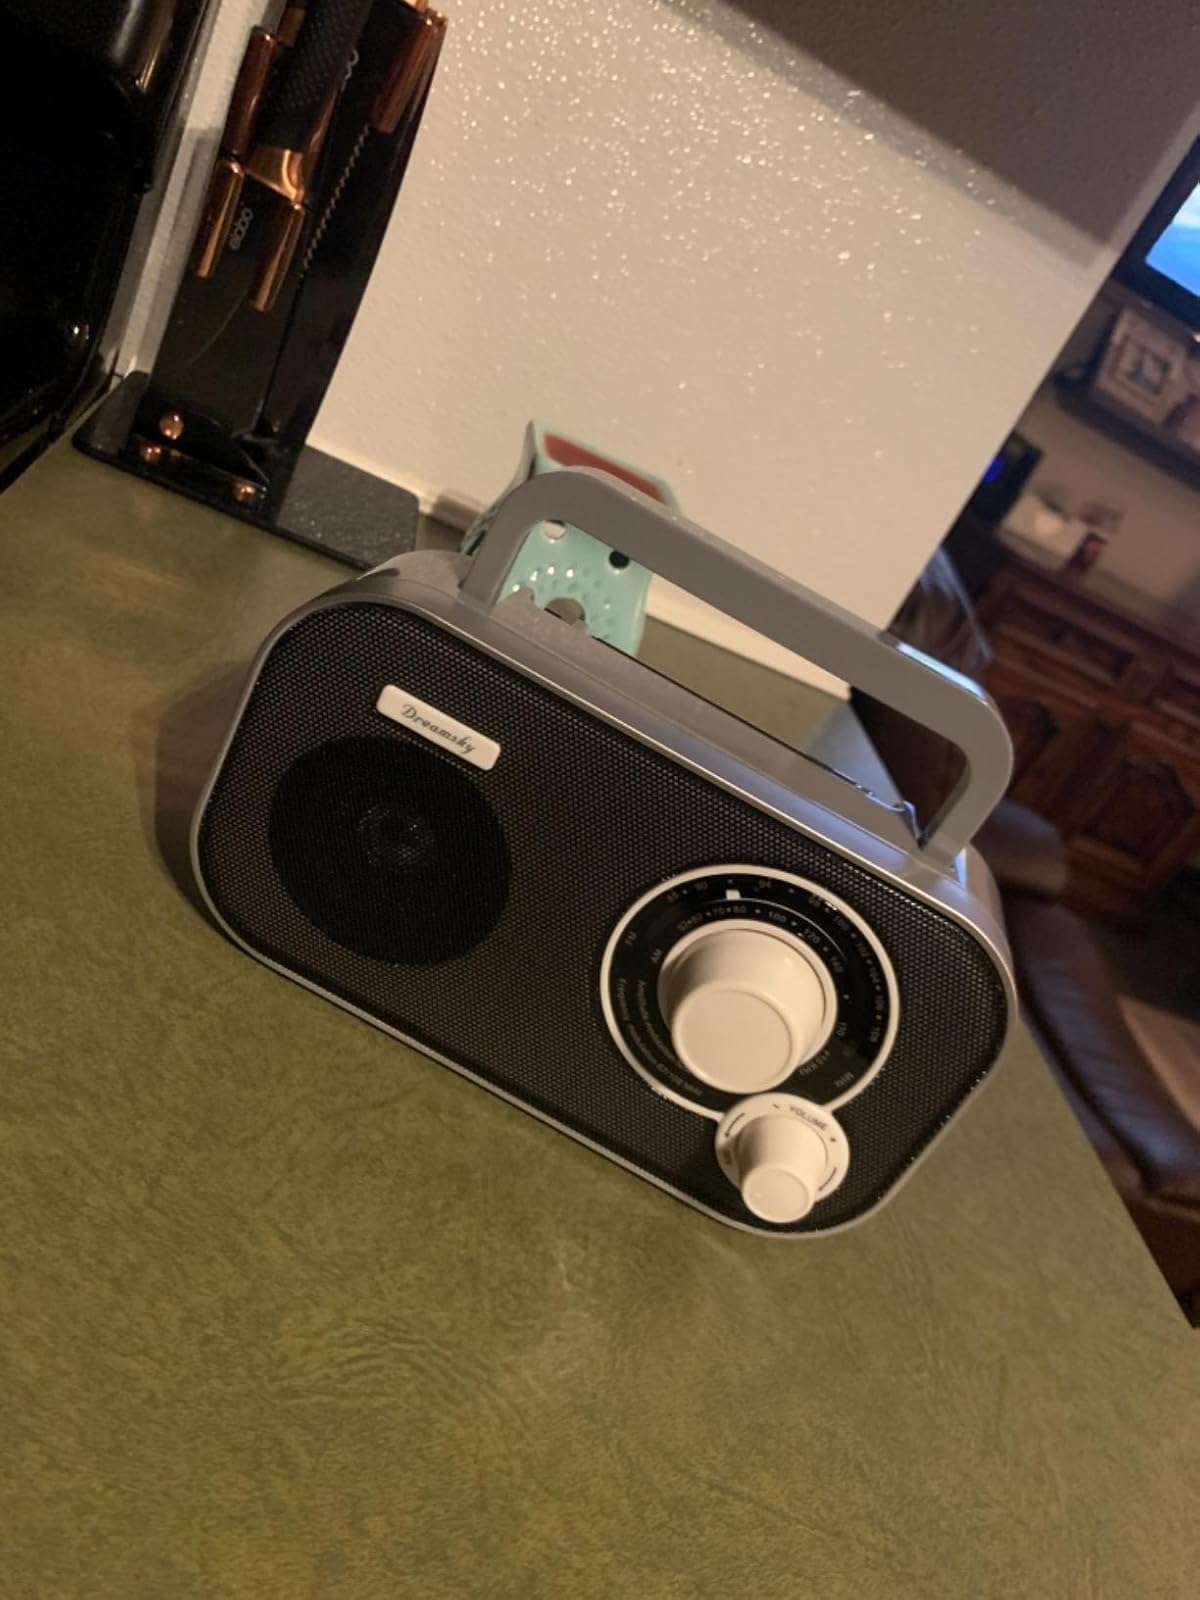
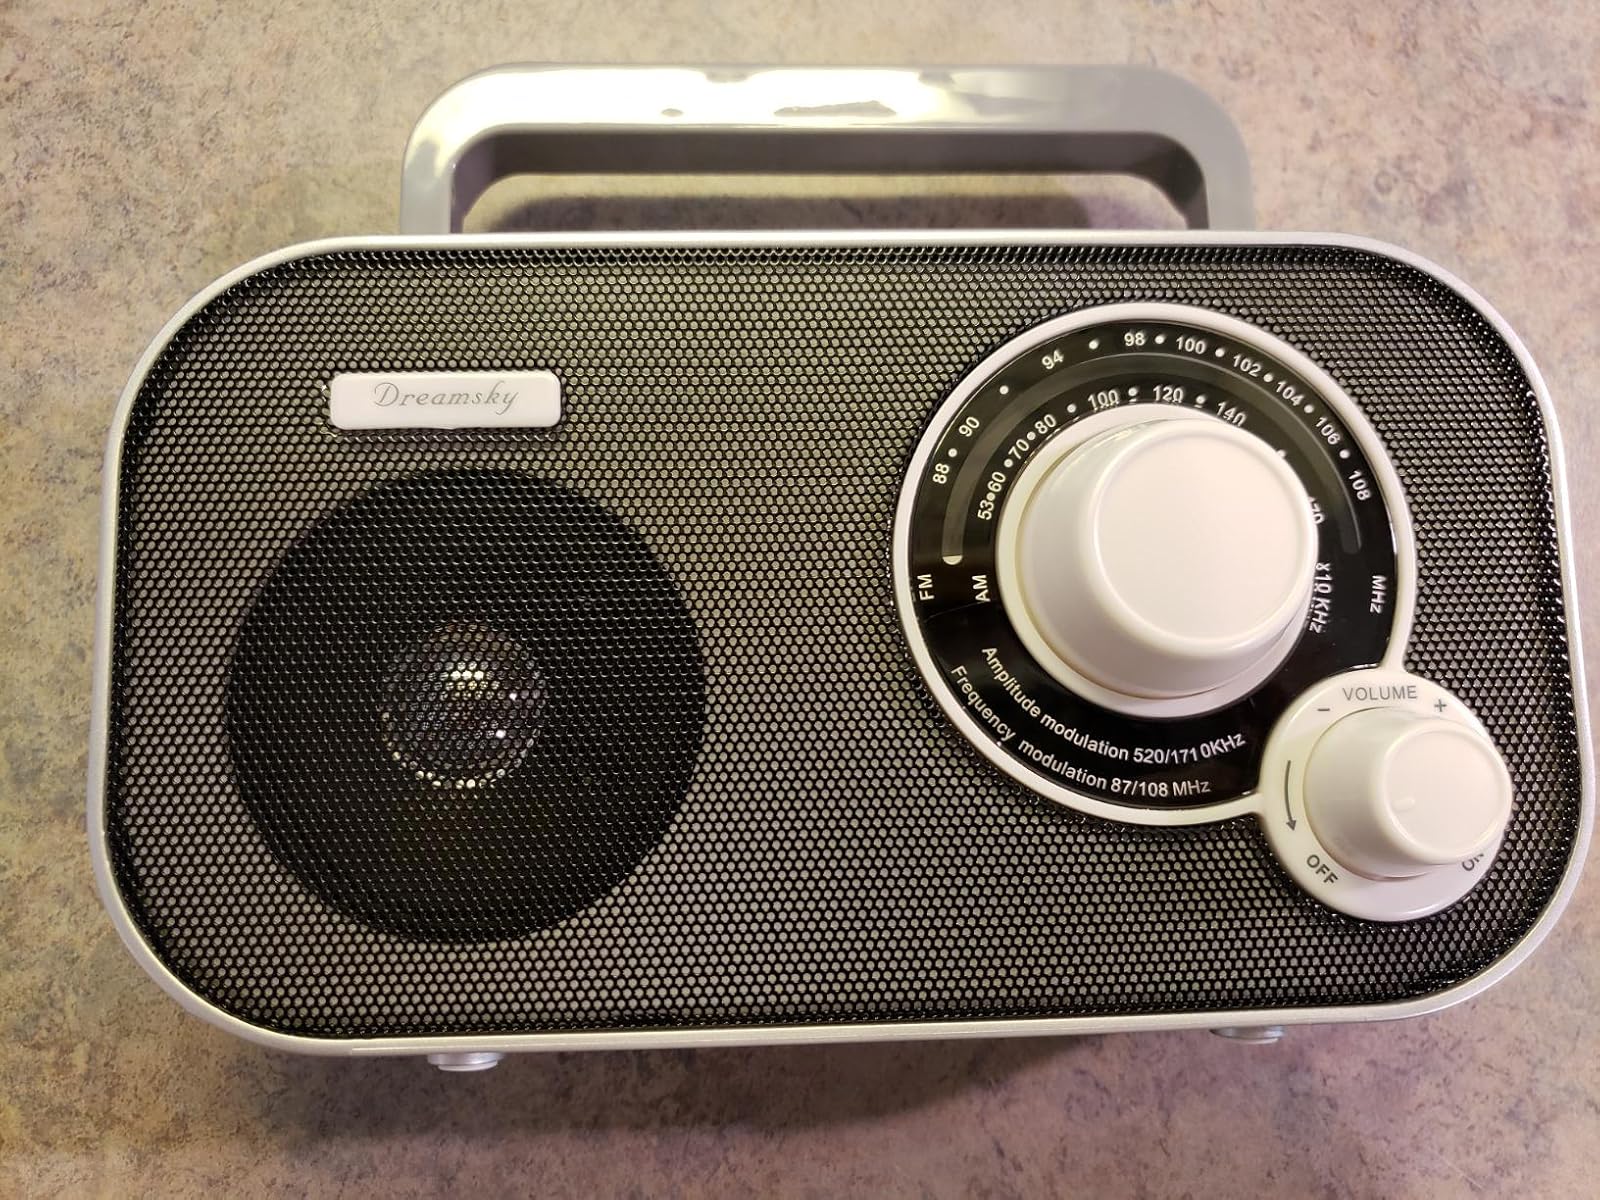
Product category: radio
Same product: yes